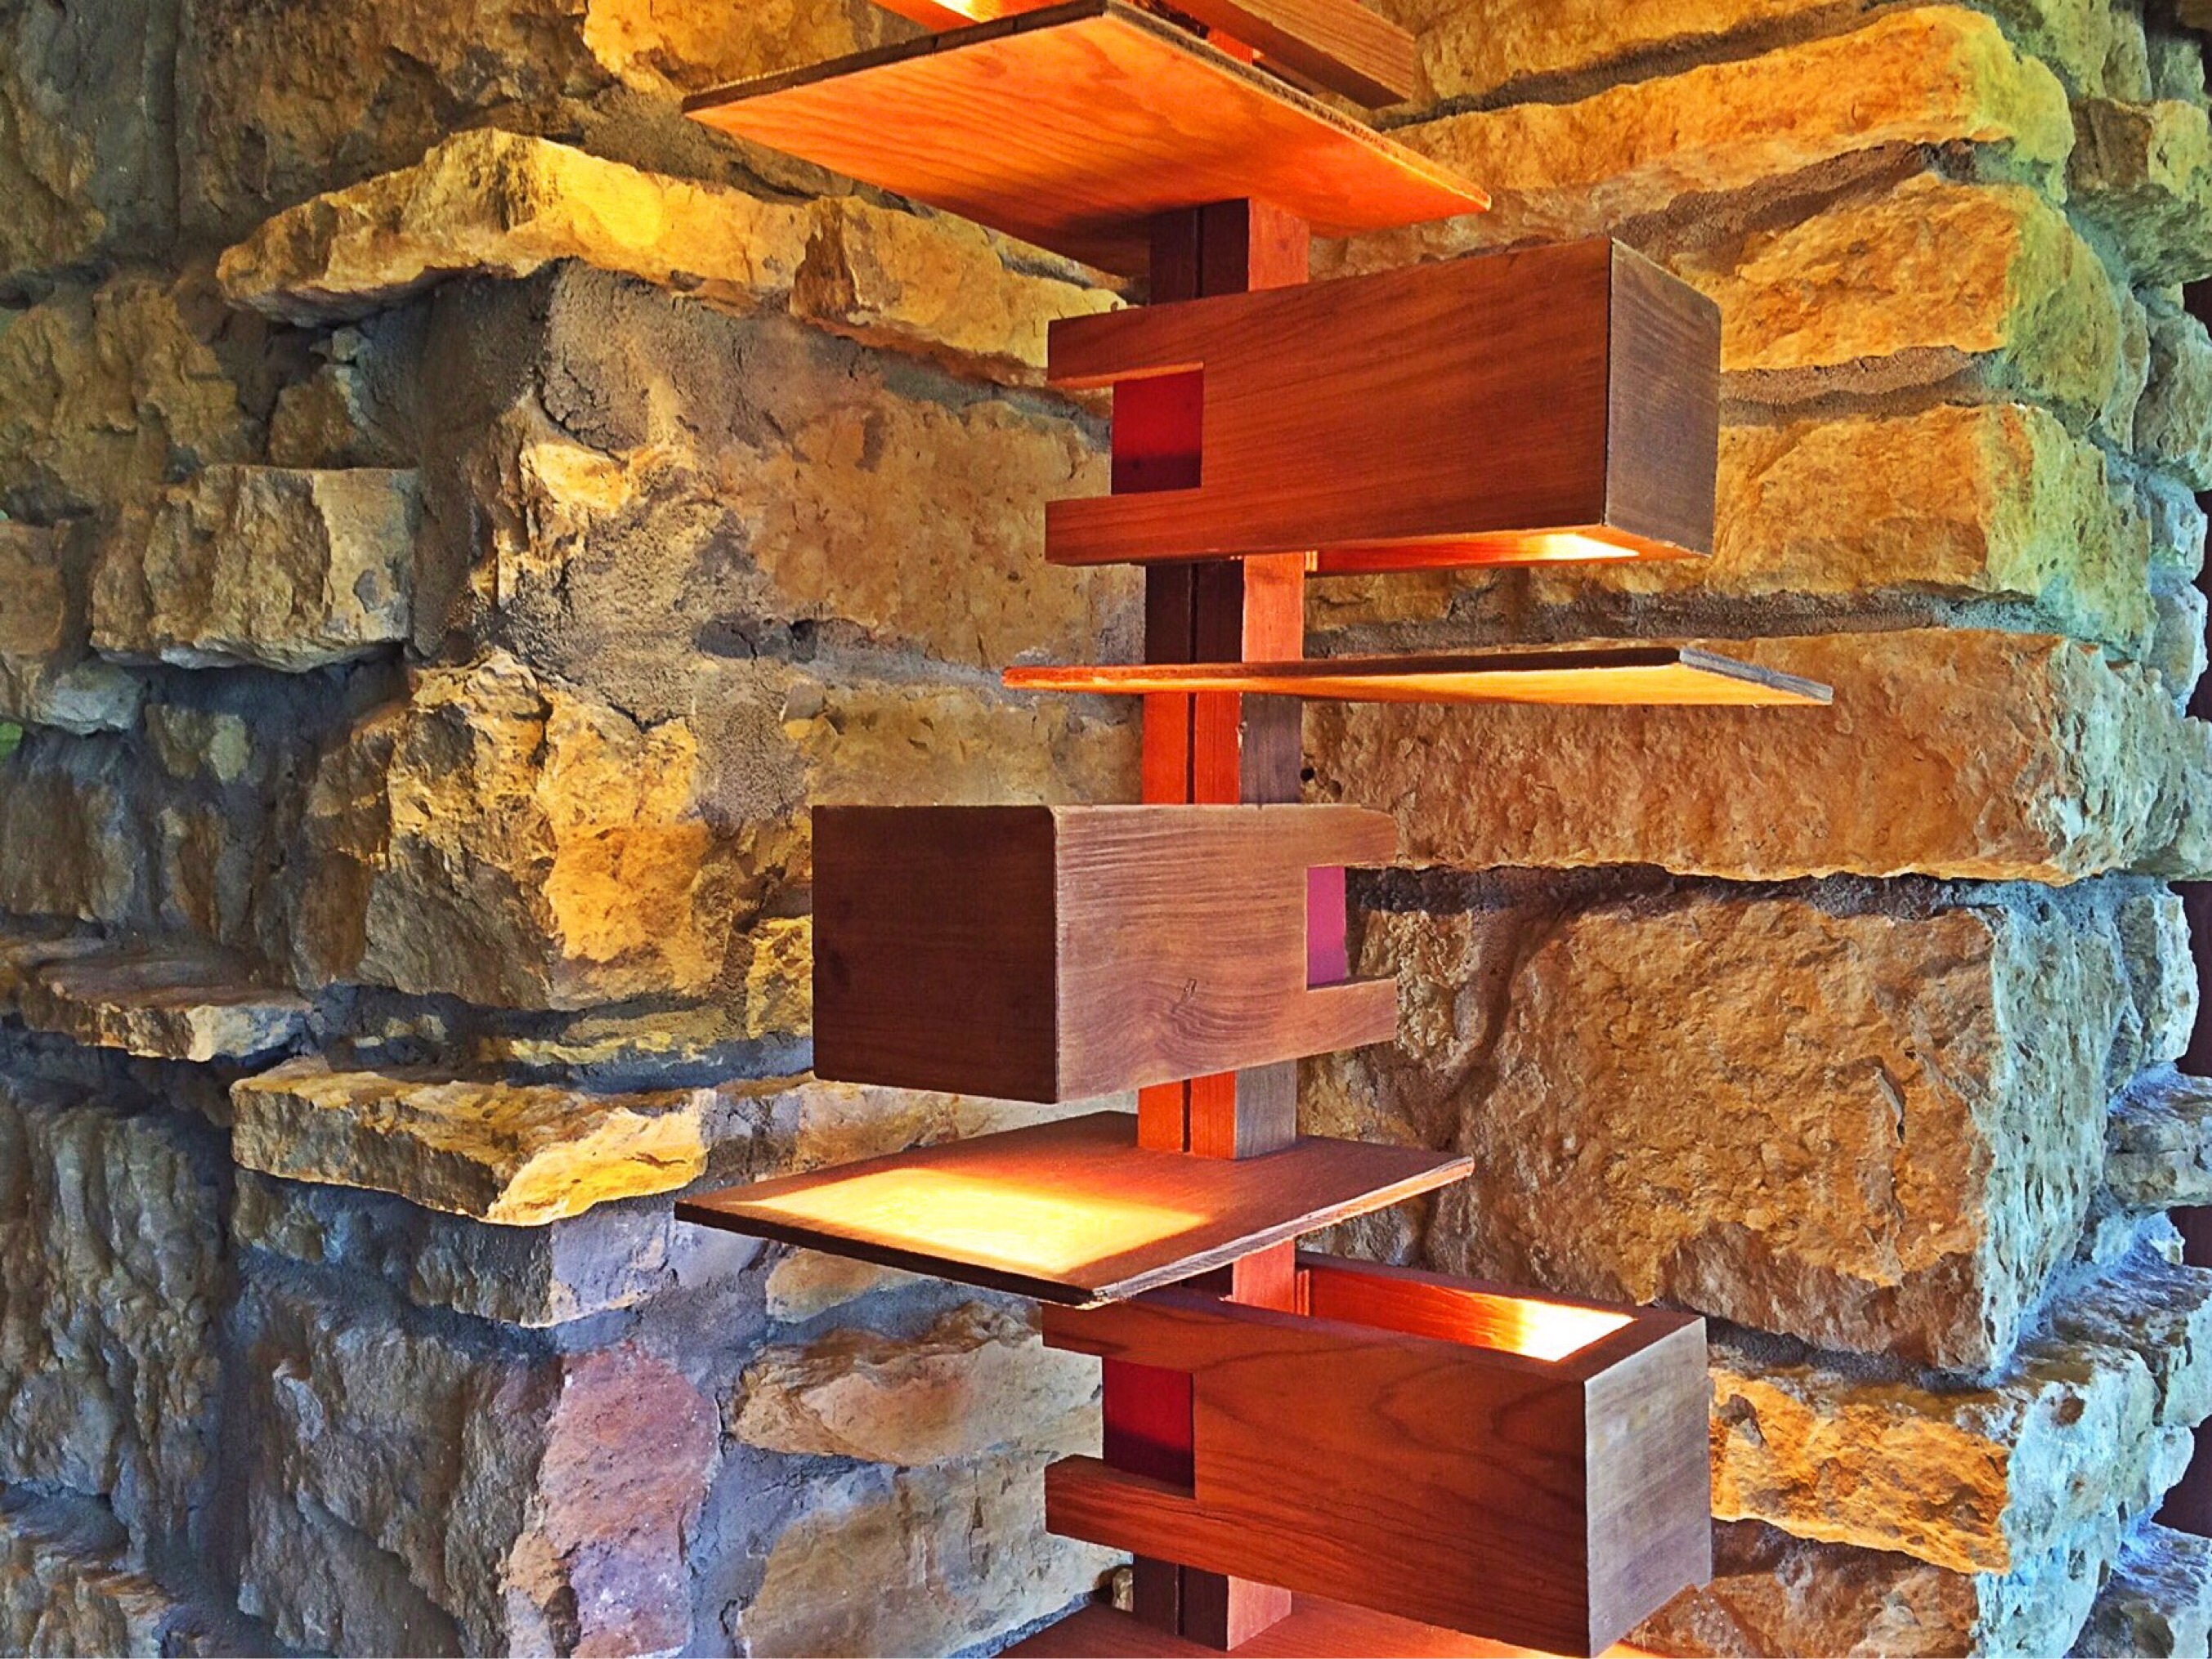
wood, house, wall, beam, lamp, room, brick, lumber, lighting, material, art, log cabin, hearth, frank lloyd wright, taliesin